Axis naval activity in New Zealand waters

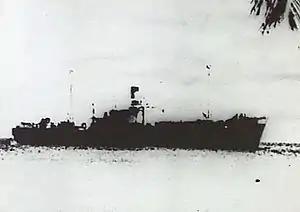
The German surface raider , which made two operational cruises in New Zealand waters during World War II

During World War II, surface raiders and submarines of the Axis powers, primarily Germany and Japan, conducted naval activities in various parts of the world, including the waters around New Zealand.